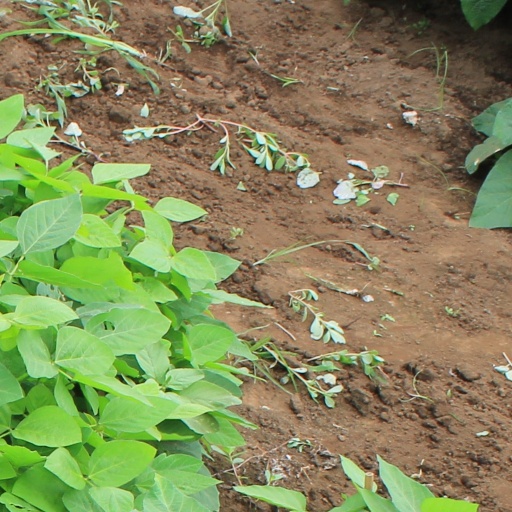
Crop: soybean